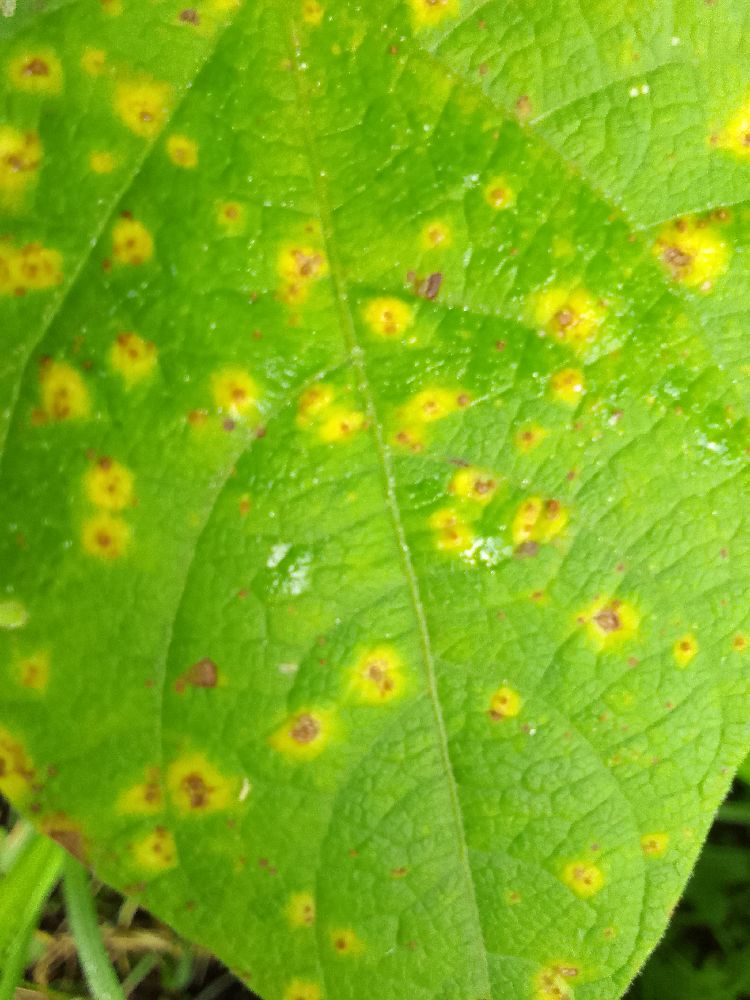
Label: rust